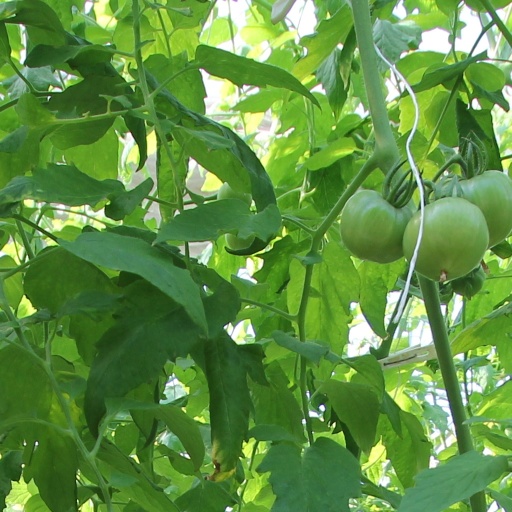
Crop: tomato